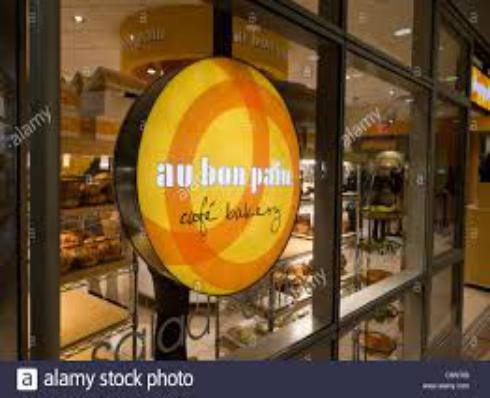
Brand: Au Bon Pain
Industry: Food